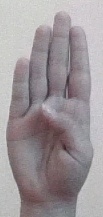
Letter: kaaf